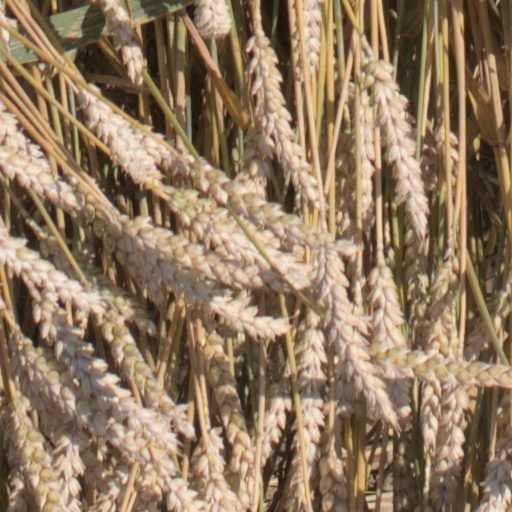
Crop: wheat